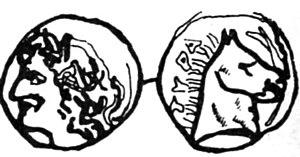
Le Tarpan est un équidé sauvage européen éteint, quelquefois considéré comme l'ancêtre de la plupart des races actuelles de chevaux. D'après les rares photographies prises avant l'extinction de l'espèce, il s'agissait d'un petit cheval d'environ 1,30 m au garrot, à la robe gris souris.